Dwight Yoakam

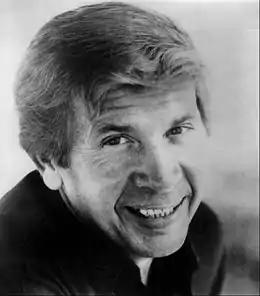
A black-and-white headshot of singer Buck Owens.

His third Reprise album was 1988's "Buenas Noches from a Lonely Room". The album was his third and final to top the "Billboard" country albums chart. Its first two singles were also his only number one entries on Hot Country Songs, both peaking there in 1988. These were a cover of Buck Owens' "Streets of Bakersfield" which featured Owens on duet vocals, and "I Sang Dixie". Before "Streets of Bakersfield" was recorded for the album, Yoakam had contacted Owens (who was retired from performing at the time) and convinced him to sing the song on a television special for CBS. The commercial success of the studio version also led to Owens ending his retirement and re-signing with Capitol Records later in the decade. The third single from "Buenas Noches from a Lonely Room" was "I Got You"; while this song reached number five on the country charts, the album's title track failed to enter top 40. This album once again featured Maria McKee on backing vocals, along with accompaniment by Tejano accordionist Flaco Jiménez. Also covered on the album were Hank Locklin's "Send Me the Pillow You Dream On" and Johnny Cash's "Home of the Blues". Jurek thought that the album "shows the first signs of beginning to stretch out and be comfortable with his unique approach to hard honky tonk music, Bakersfield-style". "Buenas Noches from a Lonely Room" and "Streets of Bakersfield" were respectively nominated for Best Male Country Vocal Performance and Best Country Collaboration with Vocals at the 31st Annual Grammy Awards. The latter also received a CMA nomination for Vocal Event of the Year.